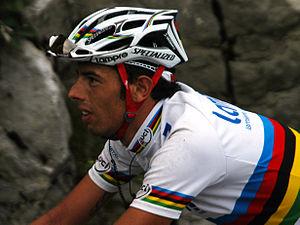
Alessandro Ballan est un coureur cycliste italien né le 6 novembre 1979 à Castelfranco Veneto, dans la province de Trévise en Vénétie. Il a commencé sa carrière professionnelle en 2004 au sein de l'équipe italienne Lampre. Spécialiste des classiques, il brille notamment sur les courses pavées et a remporté le Tour des Flandres 2007 et le Championnat du monde sur route en 2008.